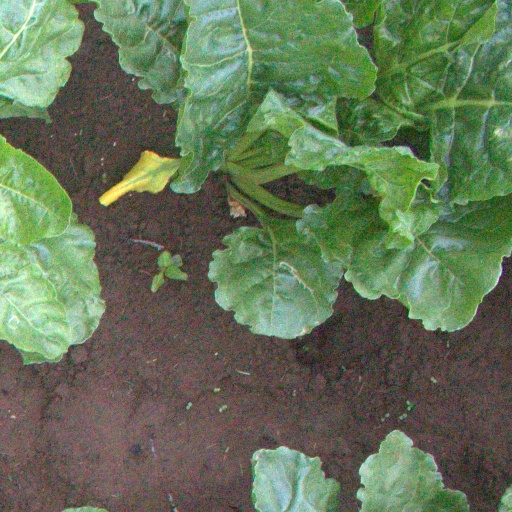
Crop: sugar beet